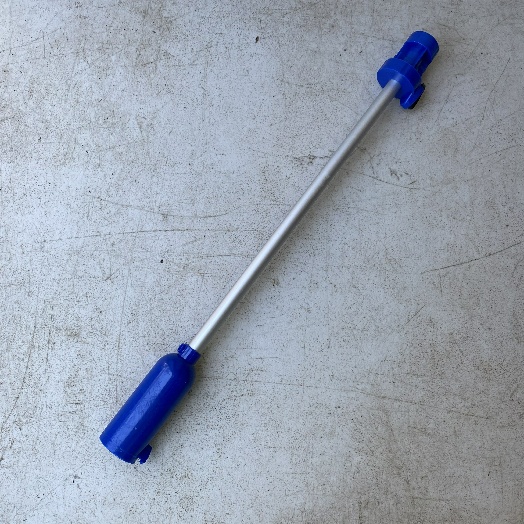
Label: Miscellaneous Trash